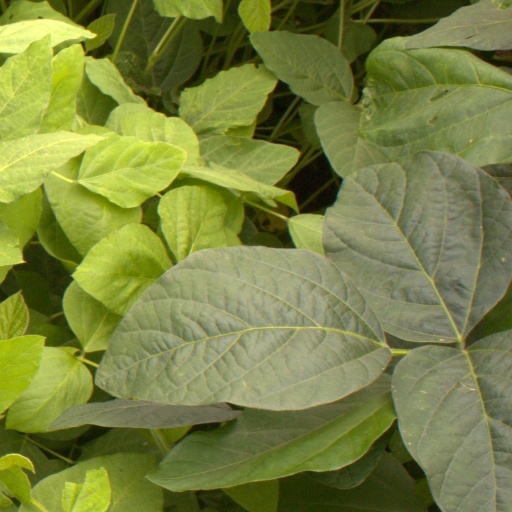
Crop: soybean